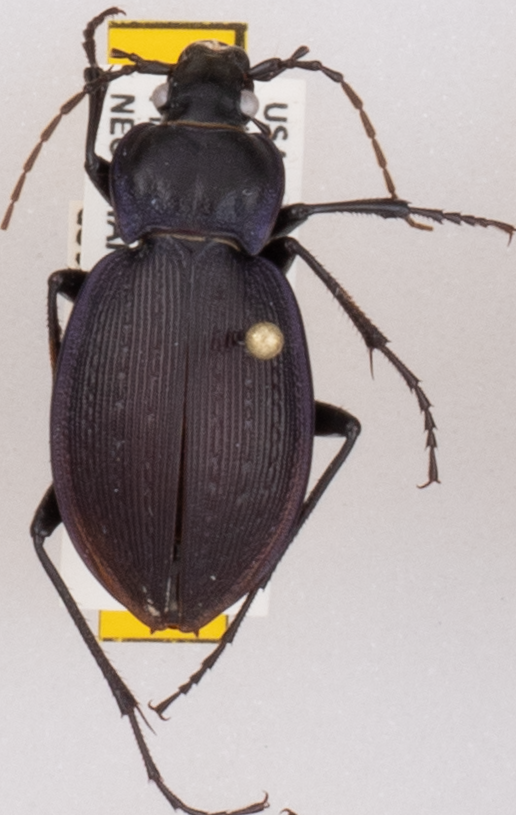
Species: Carabus goryi
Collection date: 2018-06-05
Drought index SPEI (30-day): -1.45
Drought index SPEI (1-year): -0.316
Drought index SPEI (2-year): -0.842